Mississippi Central Railroad

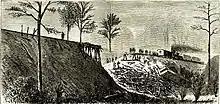
Illustration of the February 25, 1870 accident at Buckner's Trestle

On Sunday, October 19, 1862, two passenger trains collided one mile south of Duck Hill Station (near Grenada). Thirty-five passengers (mostly soldiers) were killed and 40-50 others were injured.